Timeline of chemistry

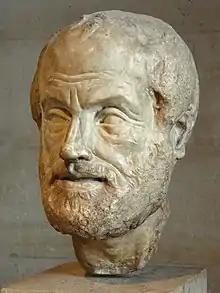
Aristotle (384–322 BCE)

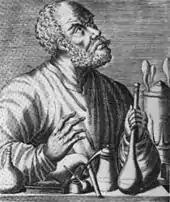
Imaginative depiction of Jābir ibn Ḥayyān (Latin: Geber)

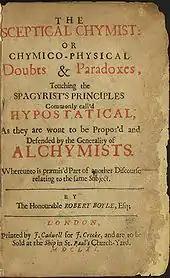
Title page of "The Sceptical Chymist" by Robert Boyle (1627–91)

Prior to the acceptance of the scientific method and its application to the field of chemistry, it is somewhat controversial to consider many of the people listed below as "chemists" in the modern sense of the word. However, the ideas of certain great thinkers, either for their prescience, or for their wide and long-term acceptance, bear listing here.